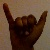
The image shows a hand gesture representing the letter 'Y' in Indian Sign Language.